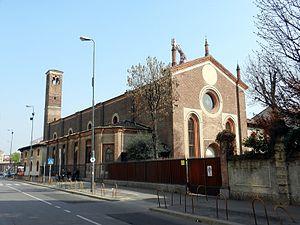
Pietro Antonio Solari ou Solario est un sculpteur et architecte italien de la Renaissance. En 1491, c'est avec son confrère italien Marco Ruffo que Pietro Antonio Solari réalise le Palais à Facettes à Moscou.